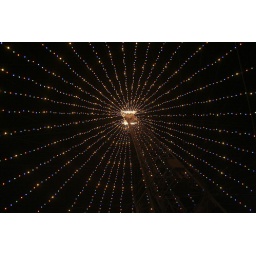
under the moon tower christmas tree